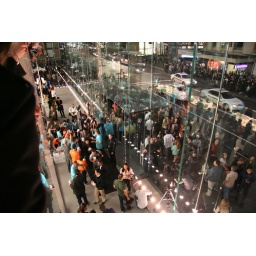
Check out the crowd in the street and across the road too.